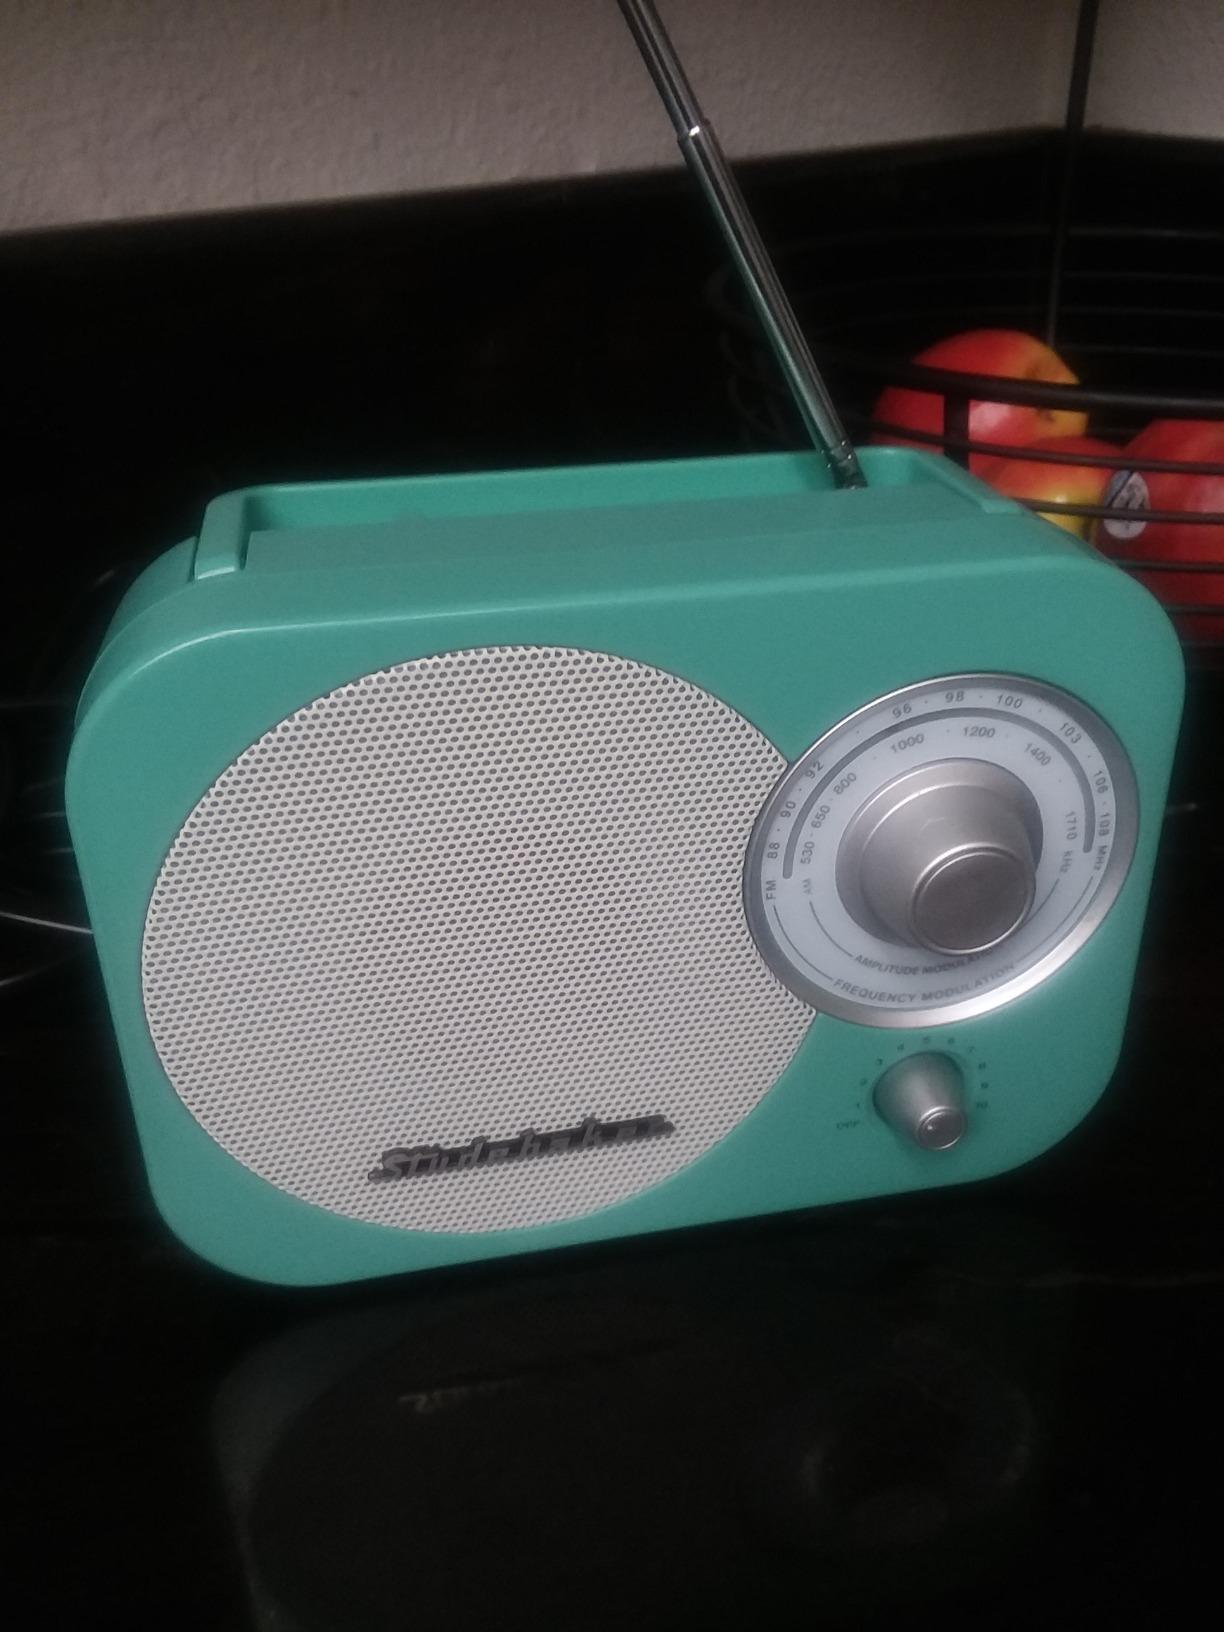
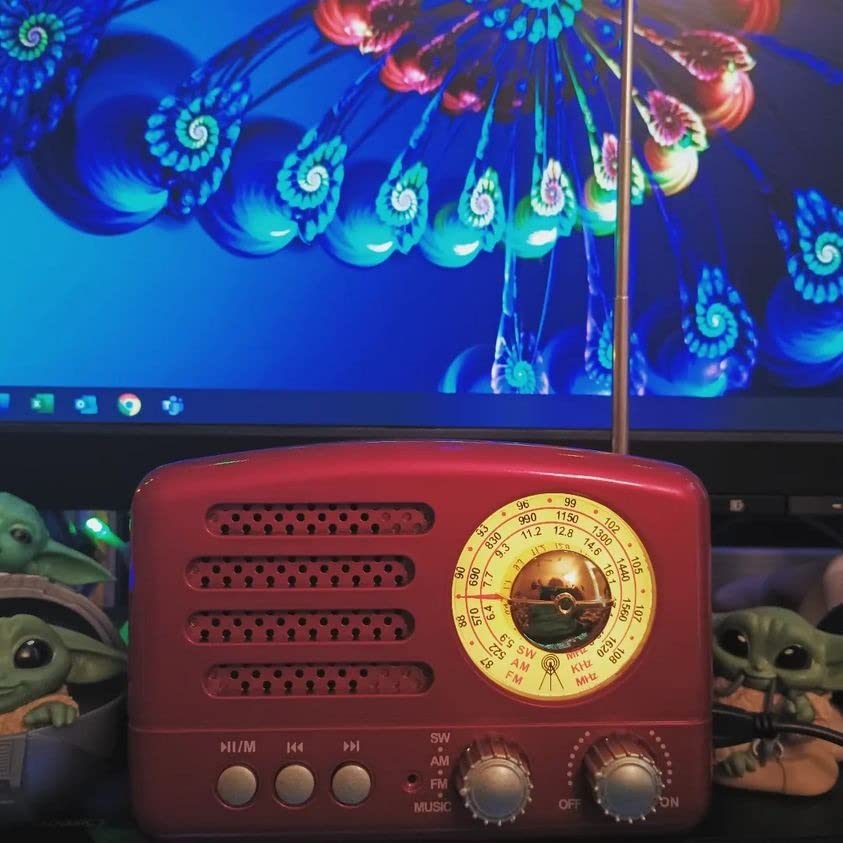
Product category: radio
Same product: no